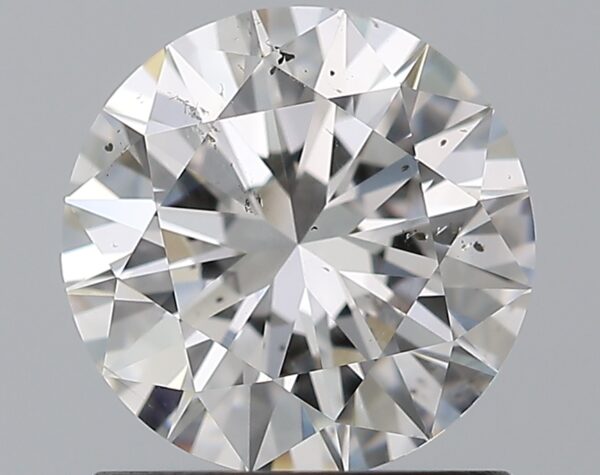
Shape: round
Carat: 1.1
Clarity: SI1
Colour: E
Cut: EX
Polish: EX
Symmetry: EX
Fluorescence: M
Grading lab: GIA
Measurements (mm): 6.66 x 6.7 x 4.06